Borgward 1500 RS

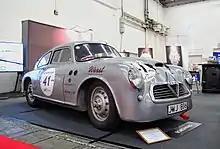
IAA Frankfurt 2019

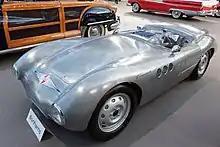
Un des véhicules présenté lors de la vente aux enchères Bonhams 2015 au Grand Palais de Paris.

Twelve international records in the F class up to 1.5 liters with a car based on the Hansa 1500 on the Linas-Montlhéry circuit encouraged Borgward to participate in Formula 2 races if necessary. The top average speed of the record-breaking car with its streamlined aluminum body and 66 hp engine was 172 km/h over 1000 miles. The initiators were the former racing driver and Auto Union factory director of sports, engineer August Momberger, and engineer Martin Fleischer.